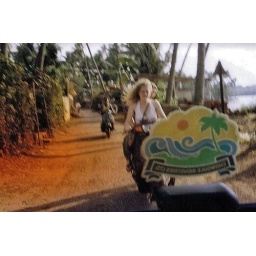
Taken by cait on the way to the train station,me and jess were on the bike behind her